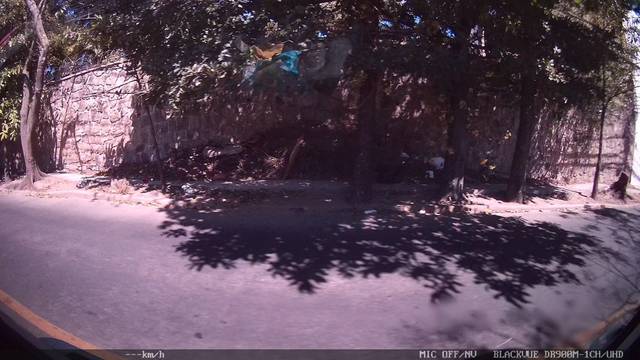
Region: Honduras
Coordinates: 14.093, -87.179